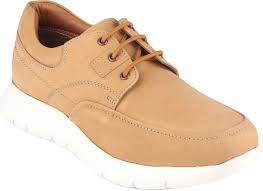
Label: Boat